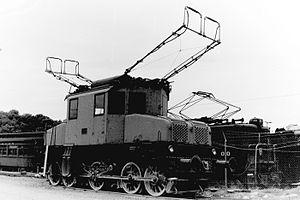
La locomotive électrique E.550 était une machine de traction à courant alternatif triphasé à basse fréquence des chemins de fer italiens FS-Ferrovie dello Stato, conçue dès le projet d'électrification des lignes italiennes lancé par Riccardo Bianchi en 1905, notamment la très importante ligne du Col des Giovi qui relie Gênes à la plaine du Pô.